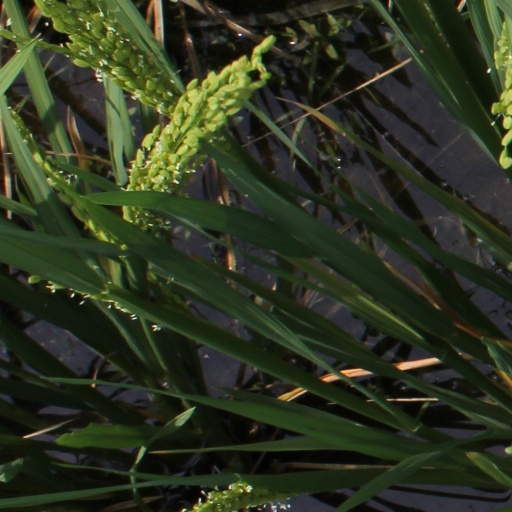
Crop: rice